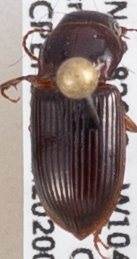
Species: Cratacanthus dubius
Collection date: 2020-09-02
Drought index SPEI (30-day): -1.77
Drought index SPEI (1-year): -0.9
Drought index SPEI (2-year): -0.2